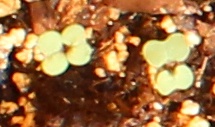
Label: Canola